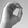
ASL letter: O